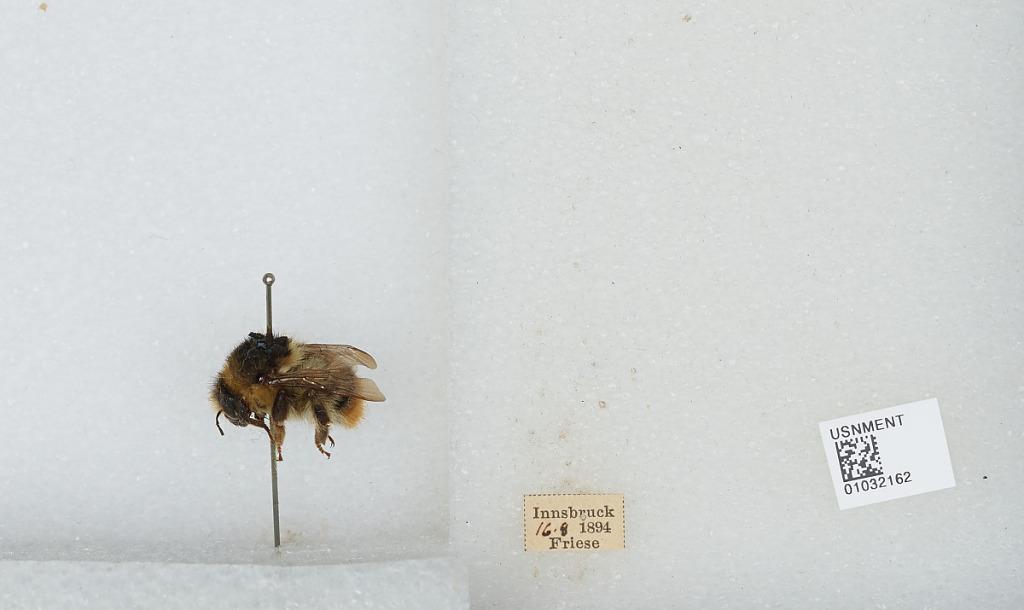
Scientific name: Bombus (Thoracobombus) sylvarum (Linnaeus)
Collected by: Friese
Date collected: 1894-8-16
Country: Austria
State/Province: Tyrol
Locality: Innsbruck
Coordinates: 47.27, 11.38